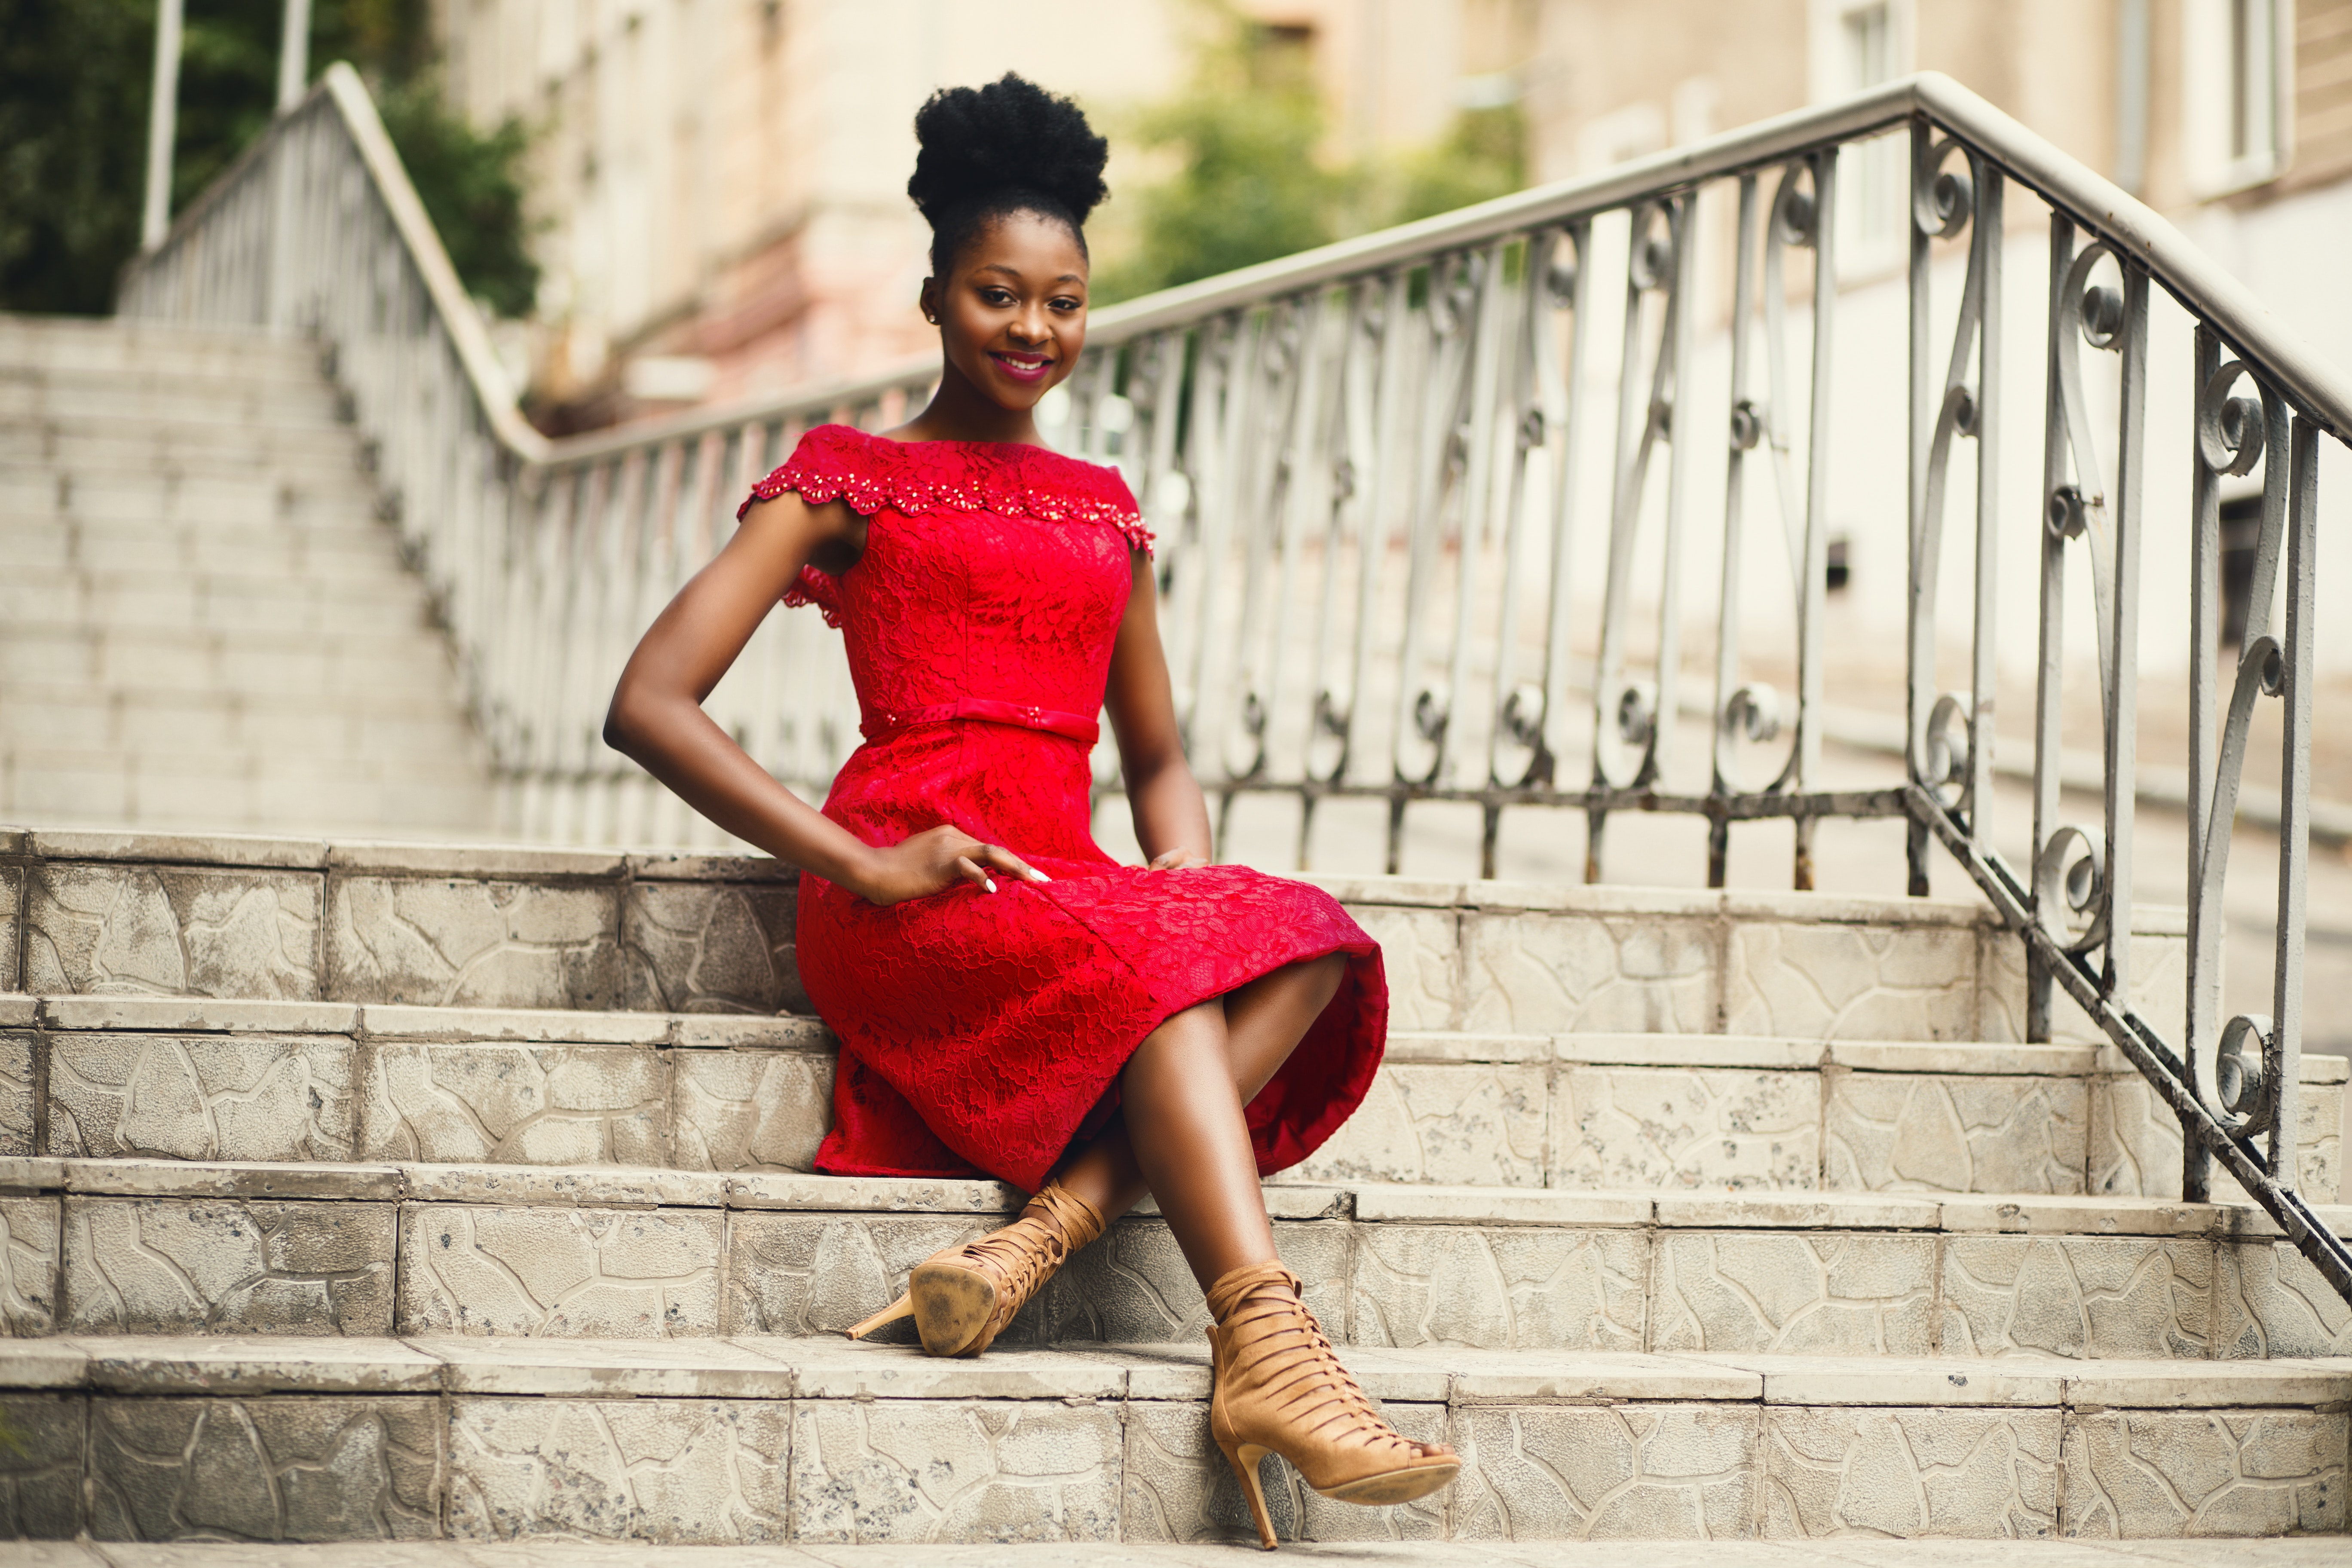
red, clothing, dress, beauty, fashion, fashion model, shoulder, footwear, photo shoot, street fashion, model, fashion design, wall, shoe, photography, sitting, cocktail dress, black hair, waist, style, stairs, pattern, ballet dancer